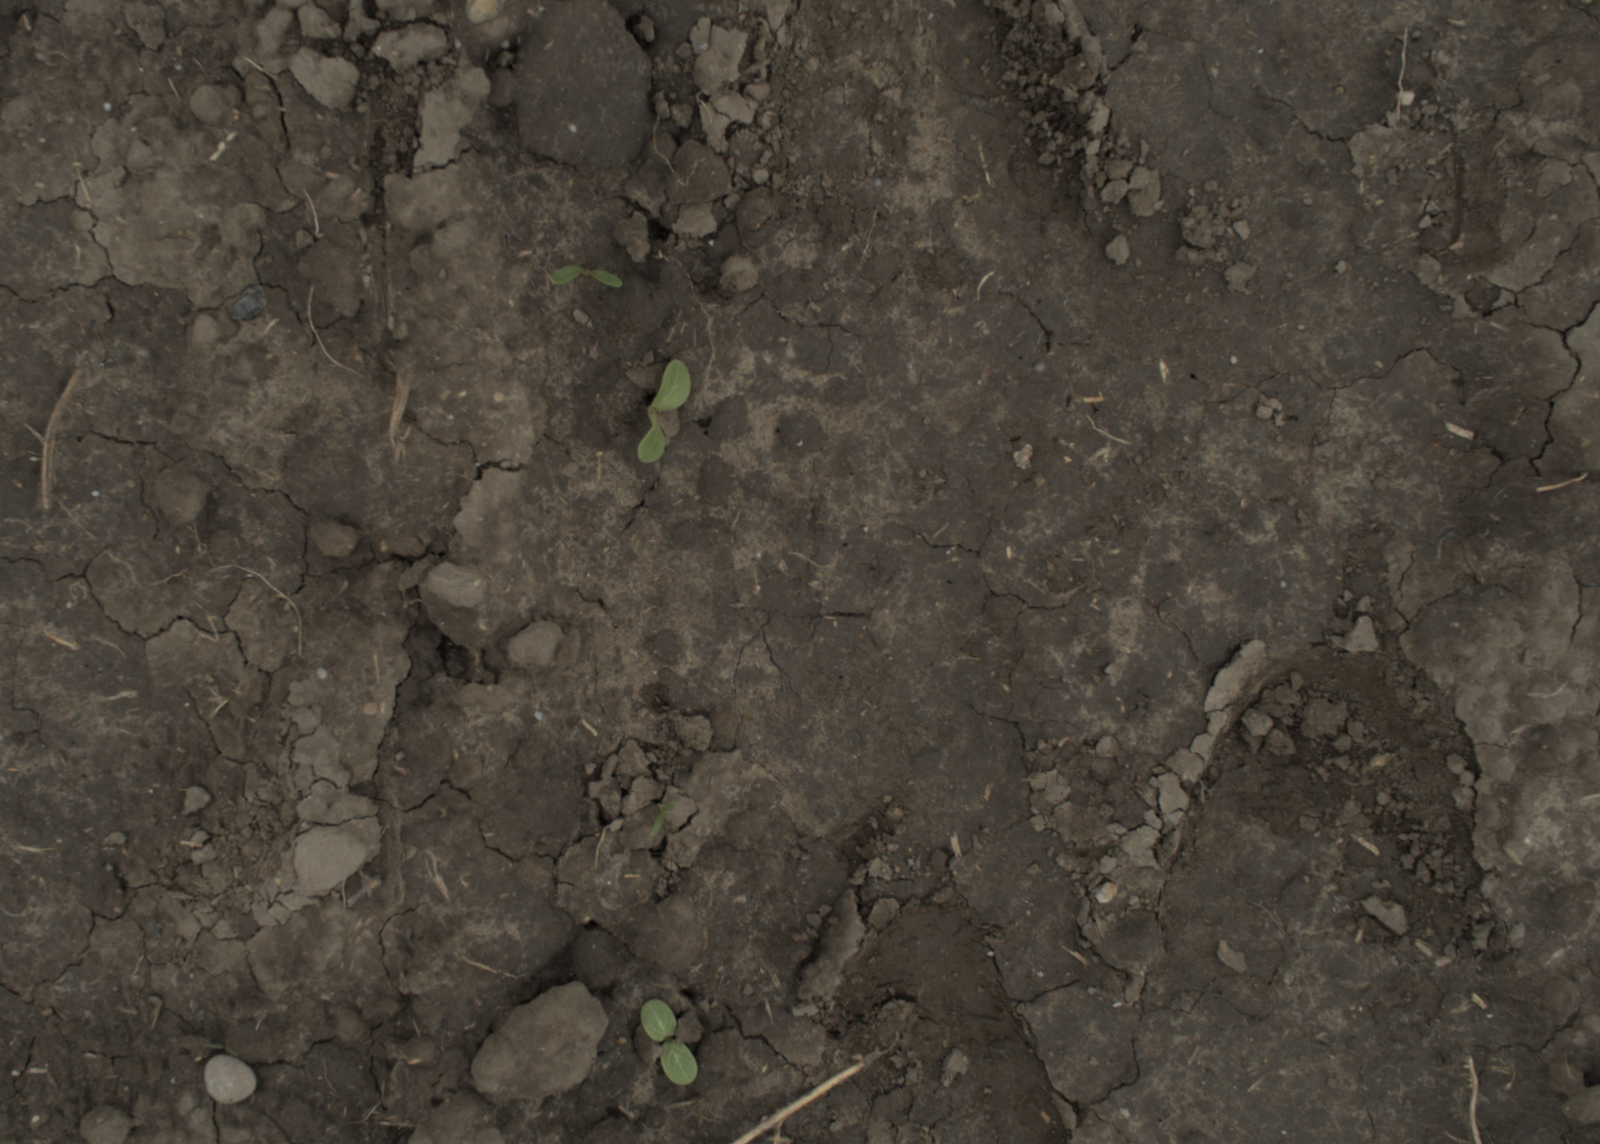
Capture date: 29.09.2021 13:49:48
Weather: cloudy
Wind: medium
Seeding date: 02.09.2021
Plant canopy height (mm): 954